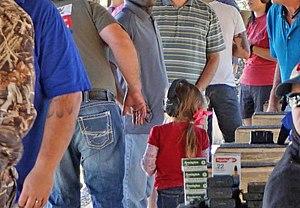
Stand de tir de Bodcau, situé près de Haughton, en Louisiane, où l'on aperçoit une fillette, exposée à l'inhalation de fumées de tir
Les fumées de tir sont les fumées produites par la mise à feu de dispositifs pyrotechniques en passant par les tirs d'explosifs. Il s'agit notamment des fumées qui se dégagent du canon d'une arme à feu, ou d'une arme de tir à air comprimé et par extension ou de certains fumigènes.